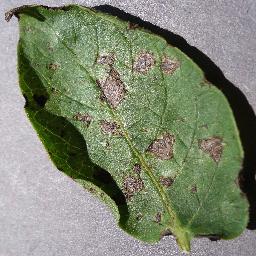
Etiqueta: Tizon_Temprano